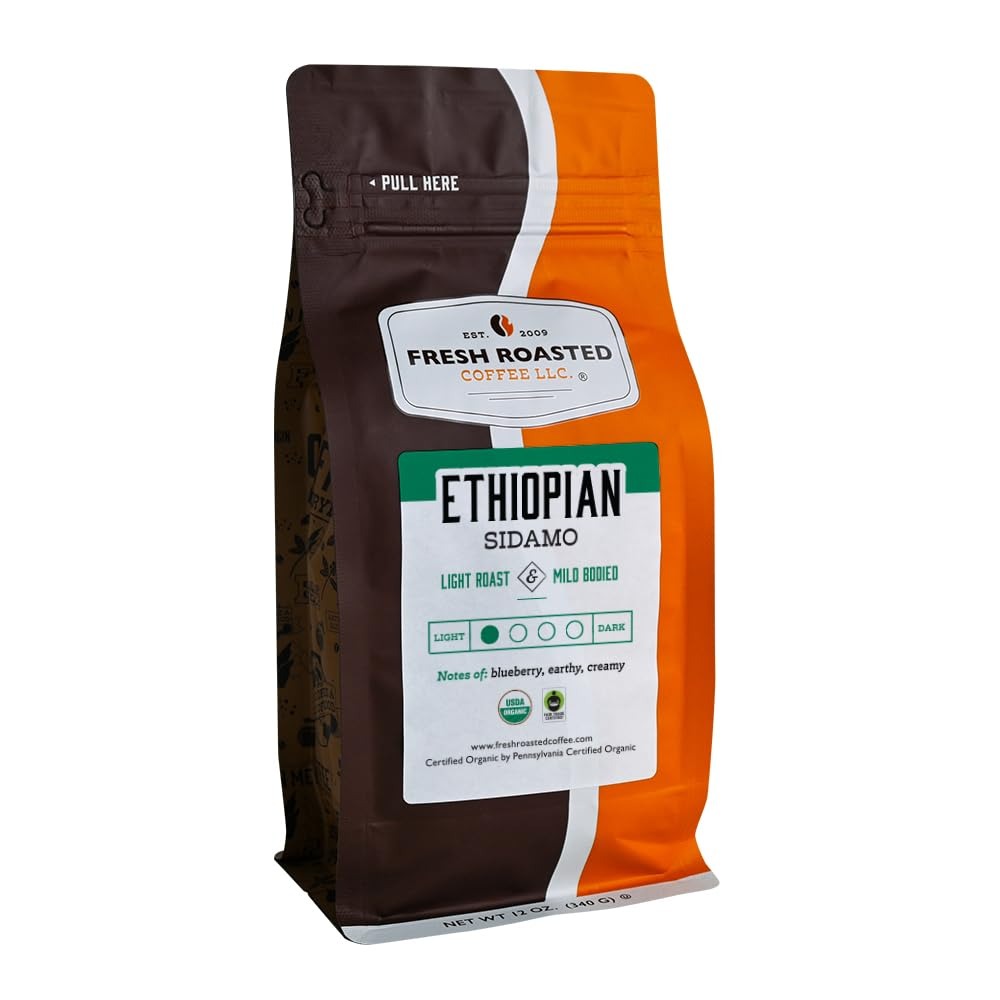
Item Name: Fresh Roasted Coffee, Organic Ethiopian Sidamo, 12 oz, Light Roast, Fair Trade Kosher, Ground
Bullet Point 1: ORGANIC ETHIOPIAN SIDAMO COFFEE IS TRULY EXCEPTIONAL With An Earthy Flavor and Notes of Blueberry. An Exceptional Choice For Every Coffee Lover.
Bullet Point 2: USDA ORGANIC. FAIR TRADE CERTIFIED. Single-Origin From Sidamo, Ethiopia. Light Roast. Naturally Processed & Dried on Raised Beds.
Bullet Point 3: PREMIUM 100% Arabica coffee roasted in our environmentally friendly Loring Smart Roasters to reduce our carbon footprint while providing consistently superior flavor and aroma
Bullet Point 4: OUR COFFEE is roasted, then immediately packed in nitrogen-flushed bags equipped with one-way de-gassing valves so your coffee stays at its peak of freshness for as long as possible
Bullet Point 5: OU KOSHER certified; Sustainably sourced and proudly roasted, blended, and packaged in the USA
Product Description: Our organic Ethiopian Sidamo is a brilliant example of the exceptional and diverse spectrum of coffees grown in Africa. With a delicate earthy flavor and berry-like acidity, this is truly a remarkable Ethiopian coffee. The subtle light roast given to this fair trade and organic coffee preserves the intensely sweet notes and creamy finish meant to savor. The Shoye Cooperative sources green coffee beans from many family owned and operated farms throughout surrounding southern Ethiopia. The Shoye co-op is responsible for producing this amazing fair trade, organic Ethiopian Sidamo coffee offering. These indigenous heirloom cultivars have gone untouched, allowing you to truly taste coffee from its most ancient beginnings.
Value: 12.0
Unit: Ounce

Price: 18.99